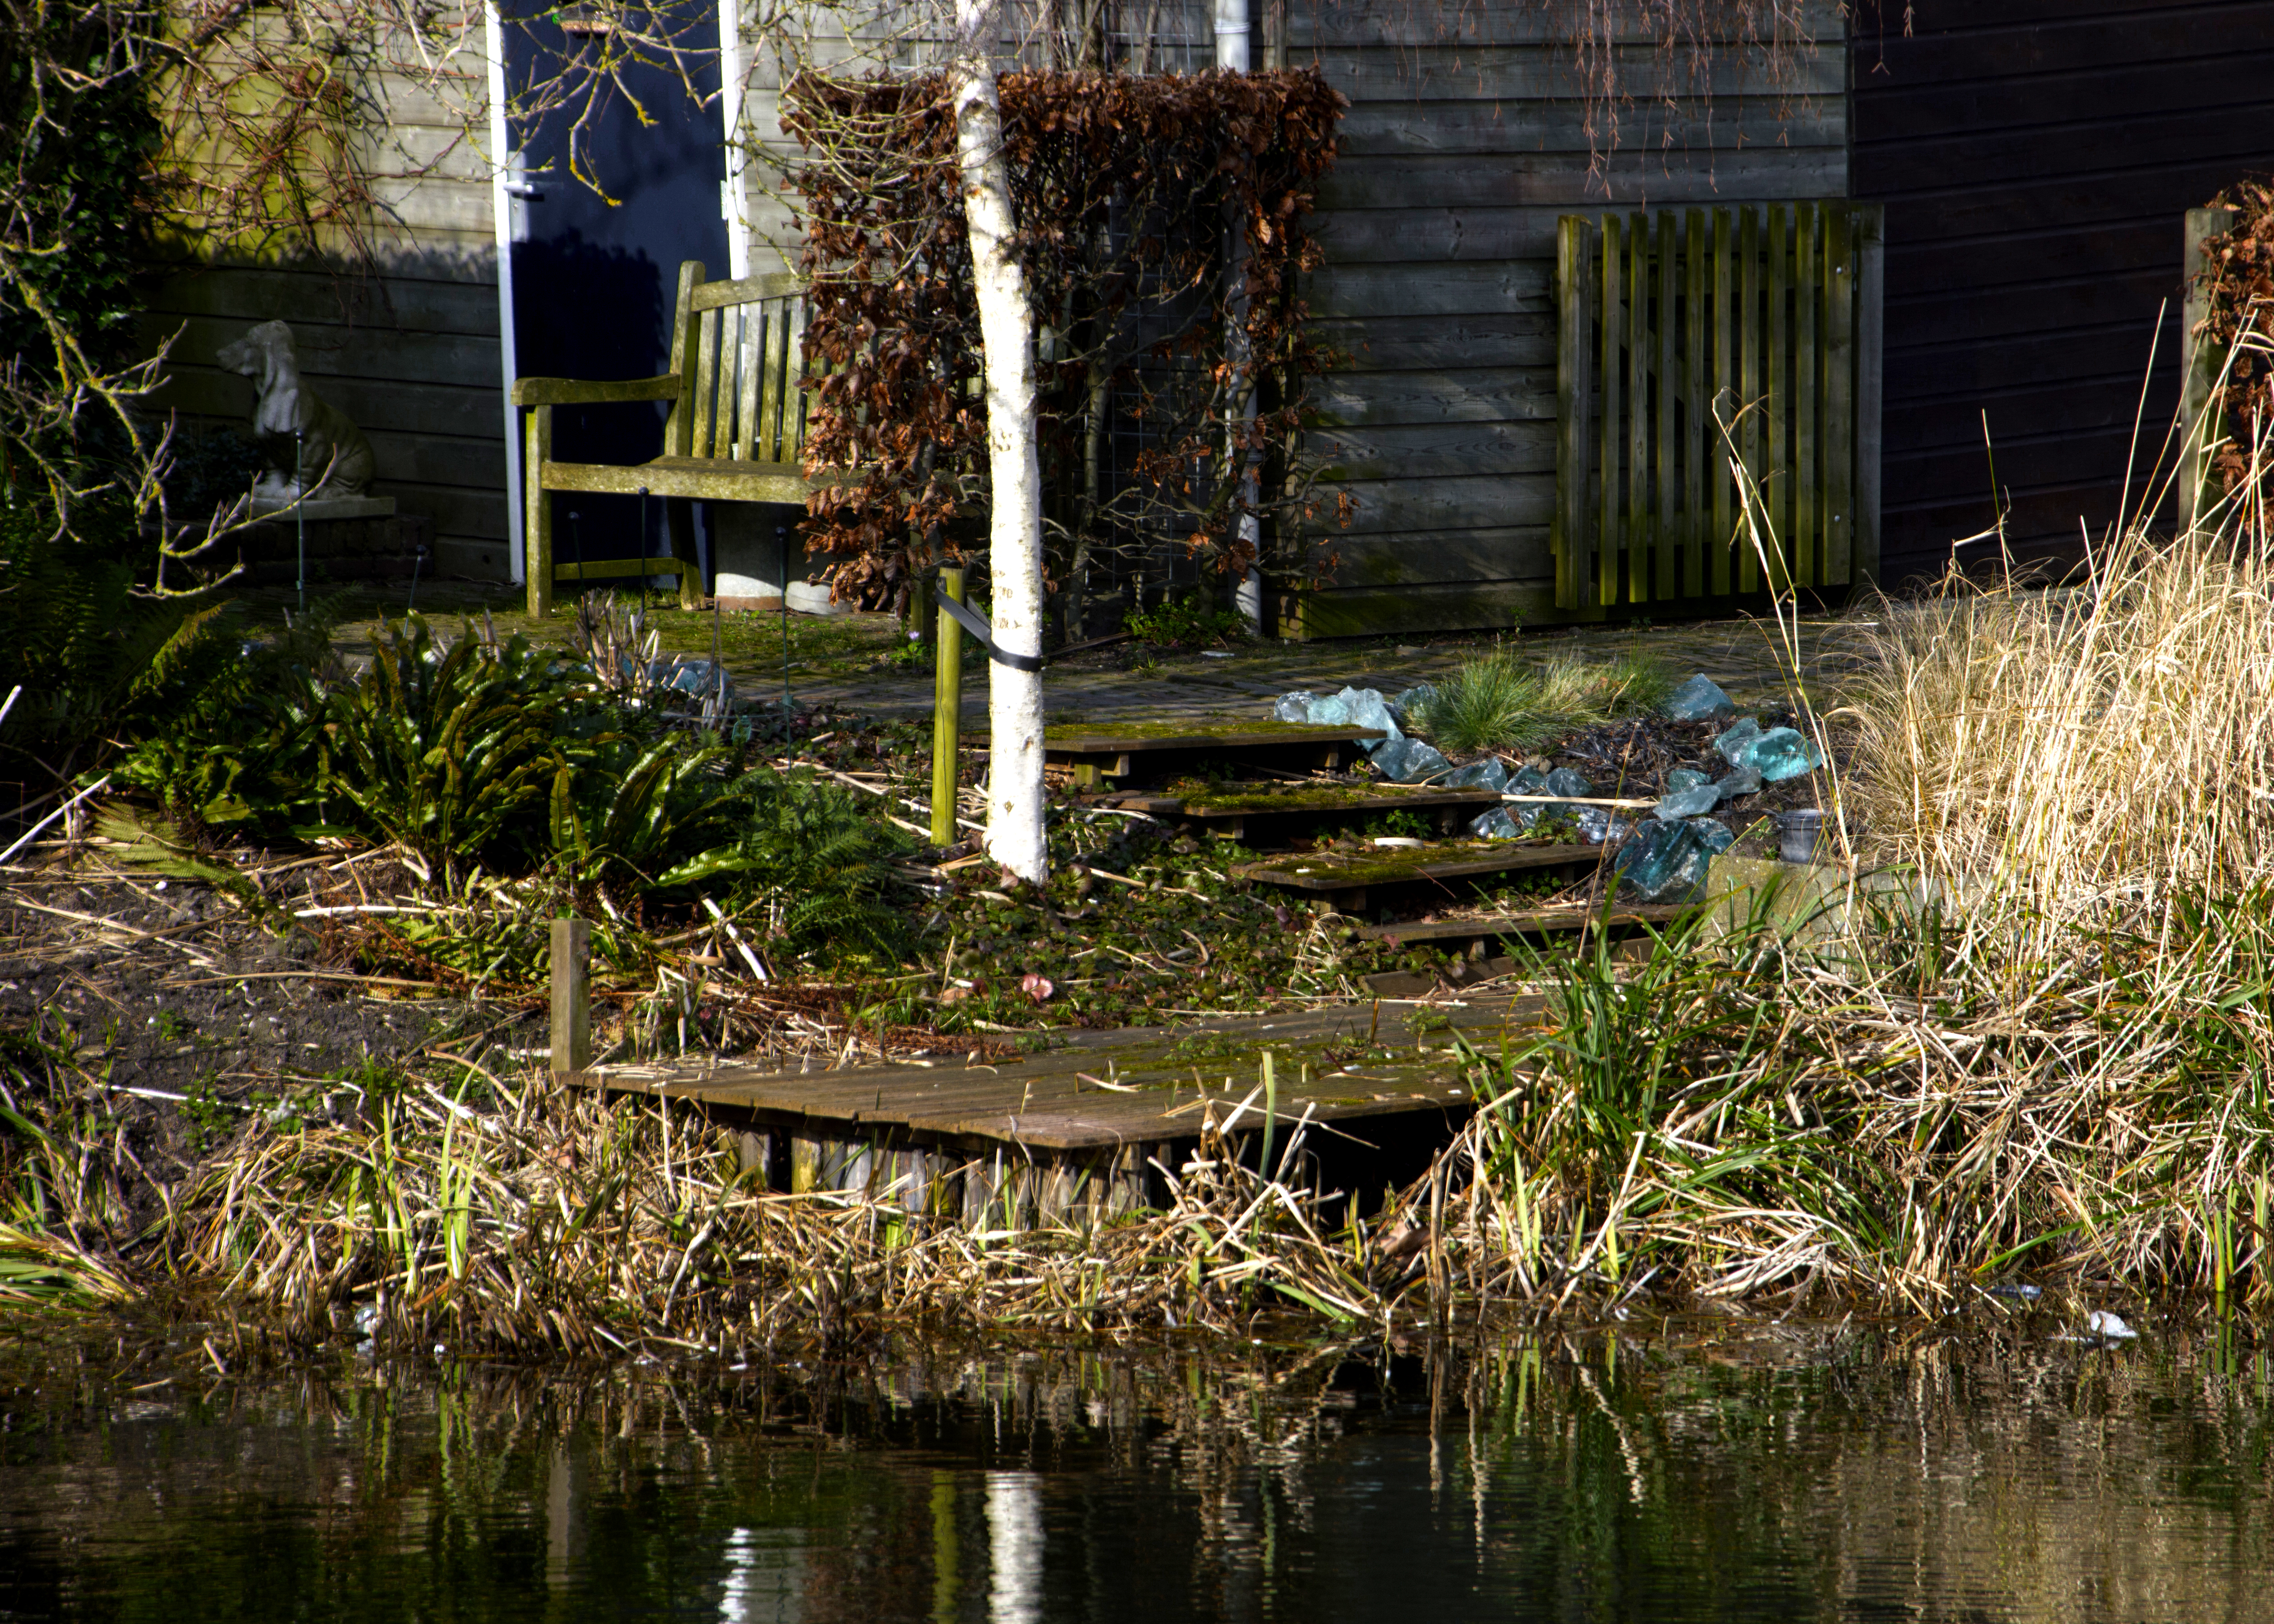
tree, water, outdoor, swamp, architecture, photography, flower, building, dog, urban, photo, pond, reflection, autumn, backyard, nikon, historic, garden, holland, nederland, netherlands, bank, dutch, outdoorphotography, picture, photograph, wetland, fotos, foto, fotografie, garten, urbanphotography, tuin, hond, hund, yard, water feature, trap, gracht, paulvandevelde, pdvandevelde, padagudaloma, dordrecht, stadsfotografie, nederlandinfotos, historisch, stadswandeling, architectuur, pvdvfotografie, pdvandeveldedordrecht, diep, rondjedordt, dedordtevaer, dutchphotography, nederlandsefotografie, dutchphotogaraphy, totallydutch, fotografienederland, hollandsefotografie, fotografieholland, dordtmonumenteel, fotosdordrecht, fotosvandordrecht, vest, erfgoedcentrumdiep, openmonumentendag, fotovandeweek, dordrechtmonumenteel, hek, bankje, vlonder, bayou